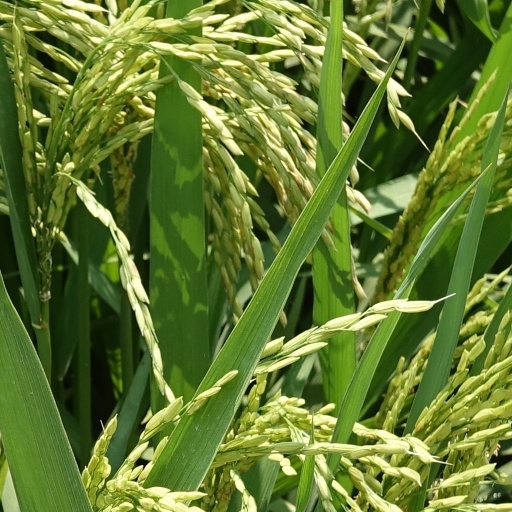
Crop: rice